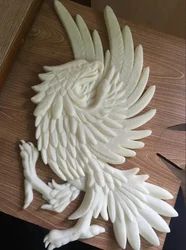
Label: 3D_Print_PLA_ABS_SLA_Service